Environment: lab
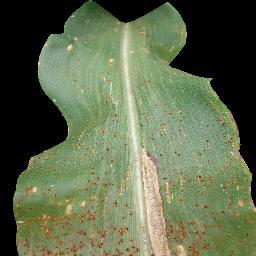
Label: common_rust